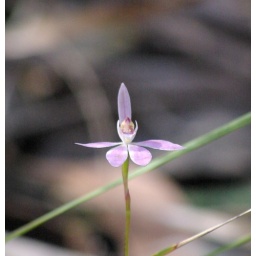
these guys come up in shades from white thru to a dark pink , a tiny flower about 2cm across